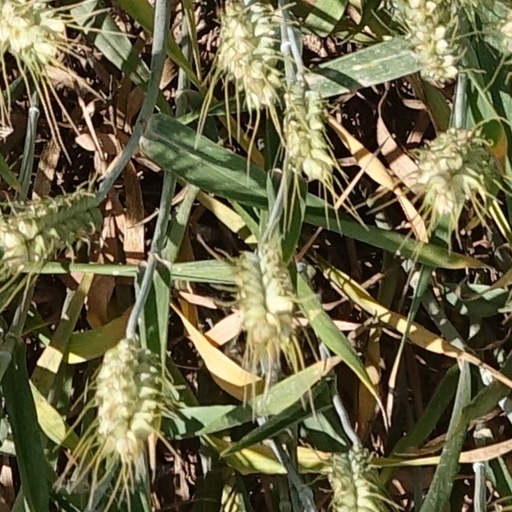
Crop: wheat